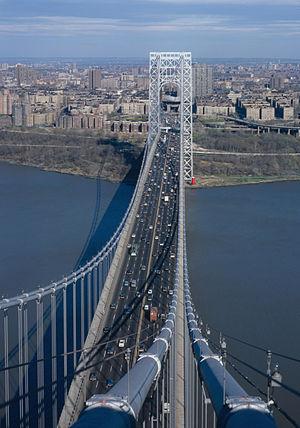
Washington Heights, souvent raccourci en « The Heights », est un quartier du nord de l'arrondissement de Manhattan à New York.
Metal Gear Solid 2: Sons of Liberty est un jeu vidéo d'action-infiltration produit et réalisé par Hideo Kojima. Le jeu a été développé par Konami Computer Entertainment Japan et édité par Konami en novembre 2001 sur PlayStation 2.
Le présent article recense une liste de ponts remarquables par leurs caractéristiques dimensionnelles ou présentant un intérêt architectural ou historique. Les records cités sont établis dans l'état actuel des connaissances. Ils sont susceptibles d'être modifiés par l'ajout d'informations inconnues jusqu'alors ou par la construction de nouveaux ouvrages.
Le pont George-Washington est un pont suspendu payant qui traverse l'Hudson, entre la ville de New York et celle de Fort Lee. Il relie le quartier de Washington Heights, dans le nord de l'arrondissement de Manhattan à la ville de Fort Lee, dans l'État du New Jersey. Le GW est considéré comme l'un des ponts les plus utilisés par les automobilistes au monde ; en 2013, plus de 100 millions de véhicules l'ont emprunté, ce qui établit à environ 300 000 le nombre moyen de passages quotidiens. Le GW Bridge est en outre le quatrième plus grand pont suspendu des États-Unis. Il est géré par le Port Authority of New York and New Jersey.